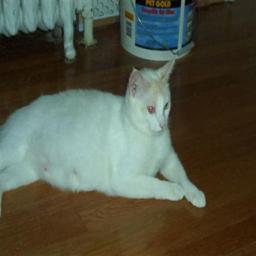
Animal: cats